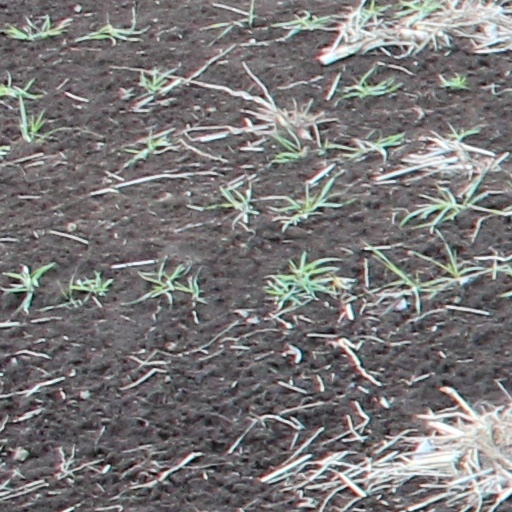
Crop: wheat